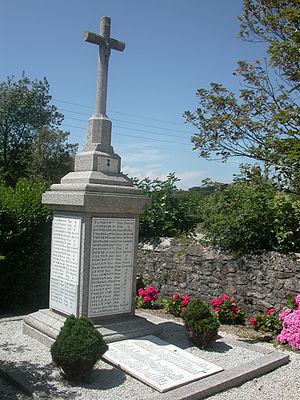
Monument aux morts - Landunvez-29
Landunvez [lɑ̃dynvɛs] est une commune du département du Finistère, dans la région Bretagne, en France.
Les monuments aux morts de la guerre 1914-1918 peuvent être surmontés d'éléments symbolisant :